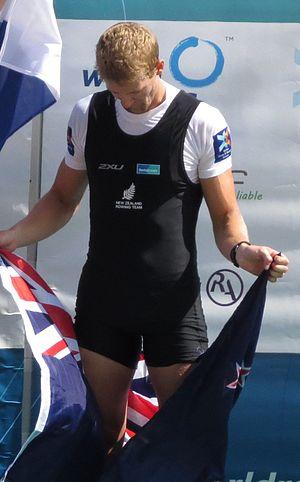
Podium LM1x: Adam Ling
Adam Ling, né le 9 septembre 1991, est un rameur néo-zélandais.